History of Lesotho

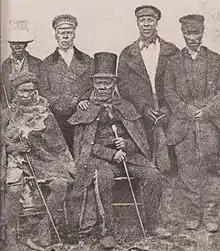
King Moshoeshoe I with his Ministers.

In 1818, Moshoeshoe I consolidated various Basotho groupings and became their king. During Moshoeshoe's reign (1823–1870), a series of wars (1856–68) were fought with the Boers who had settled in traditional Basotho lands. These wars resulted in the extensive loss of land, now known as the "Lost Territory".